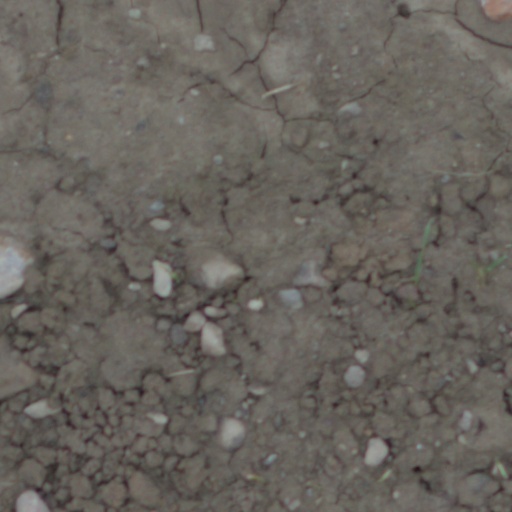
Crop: wheat